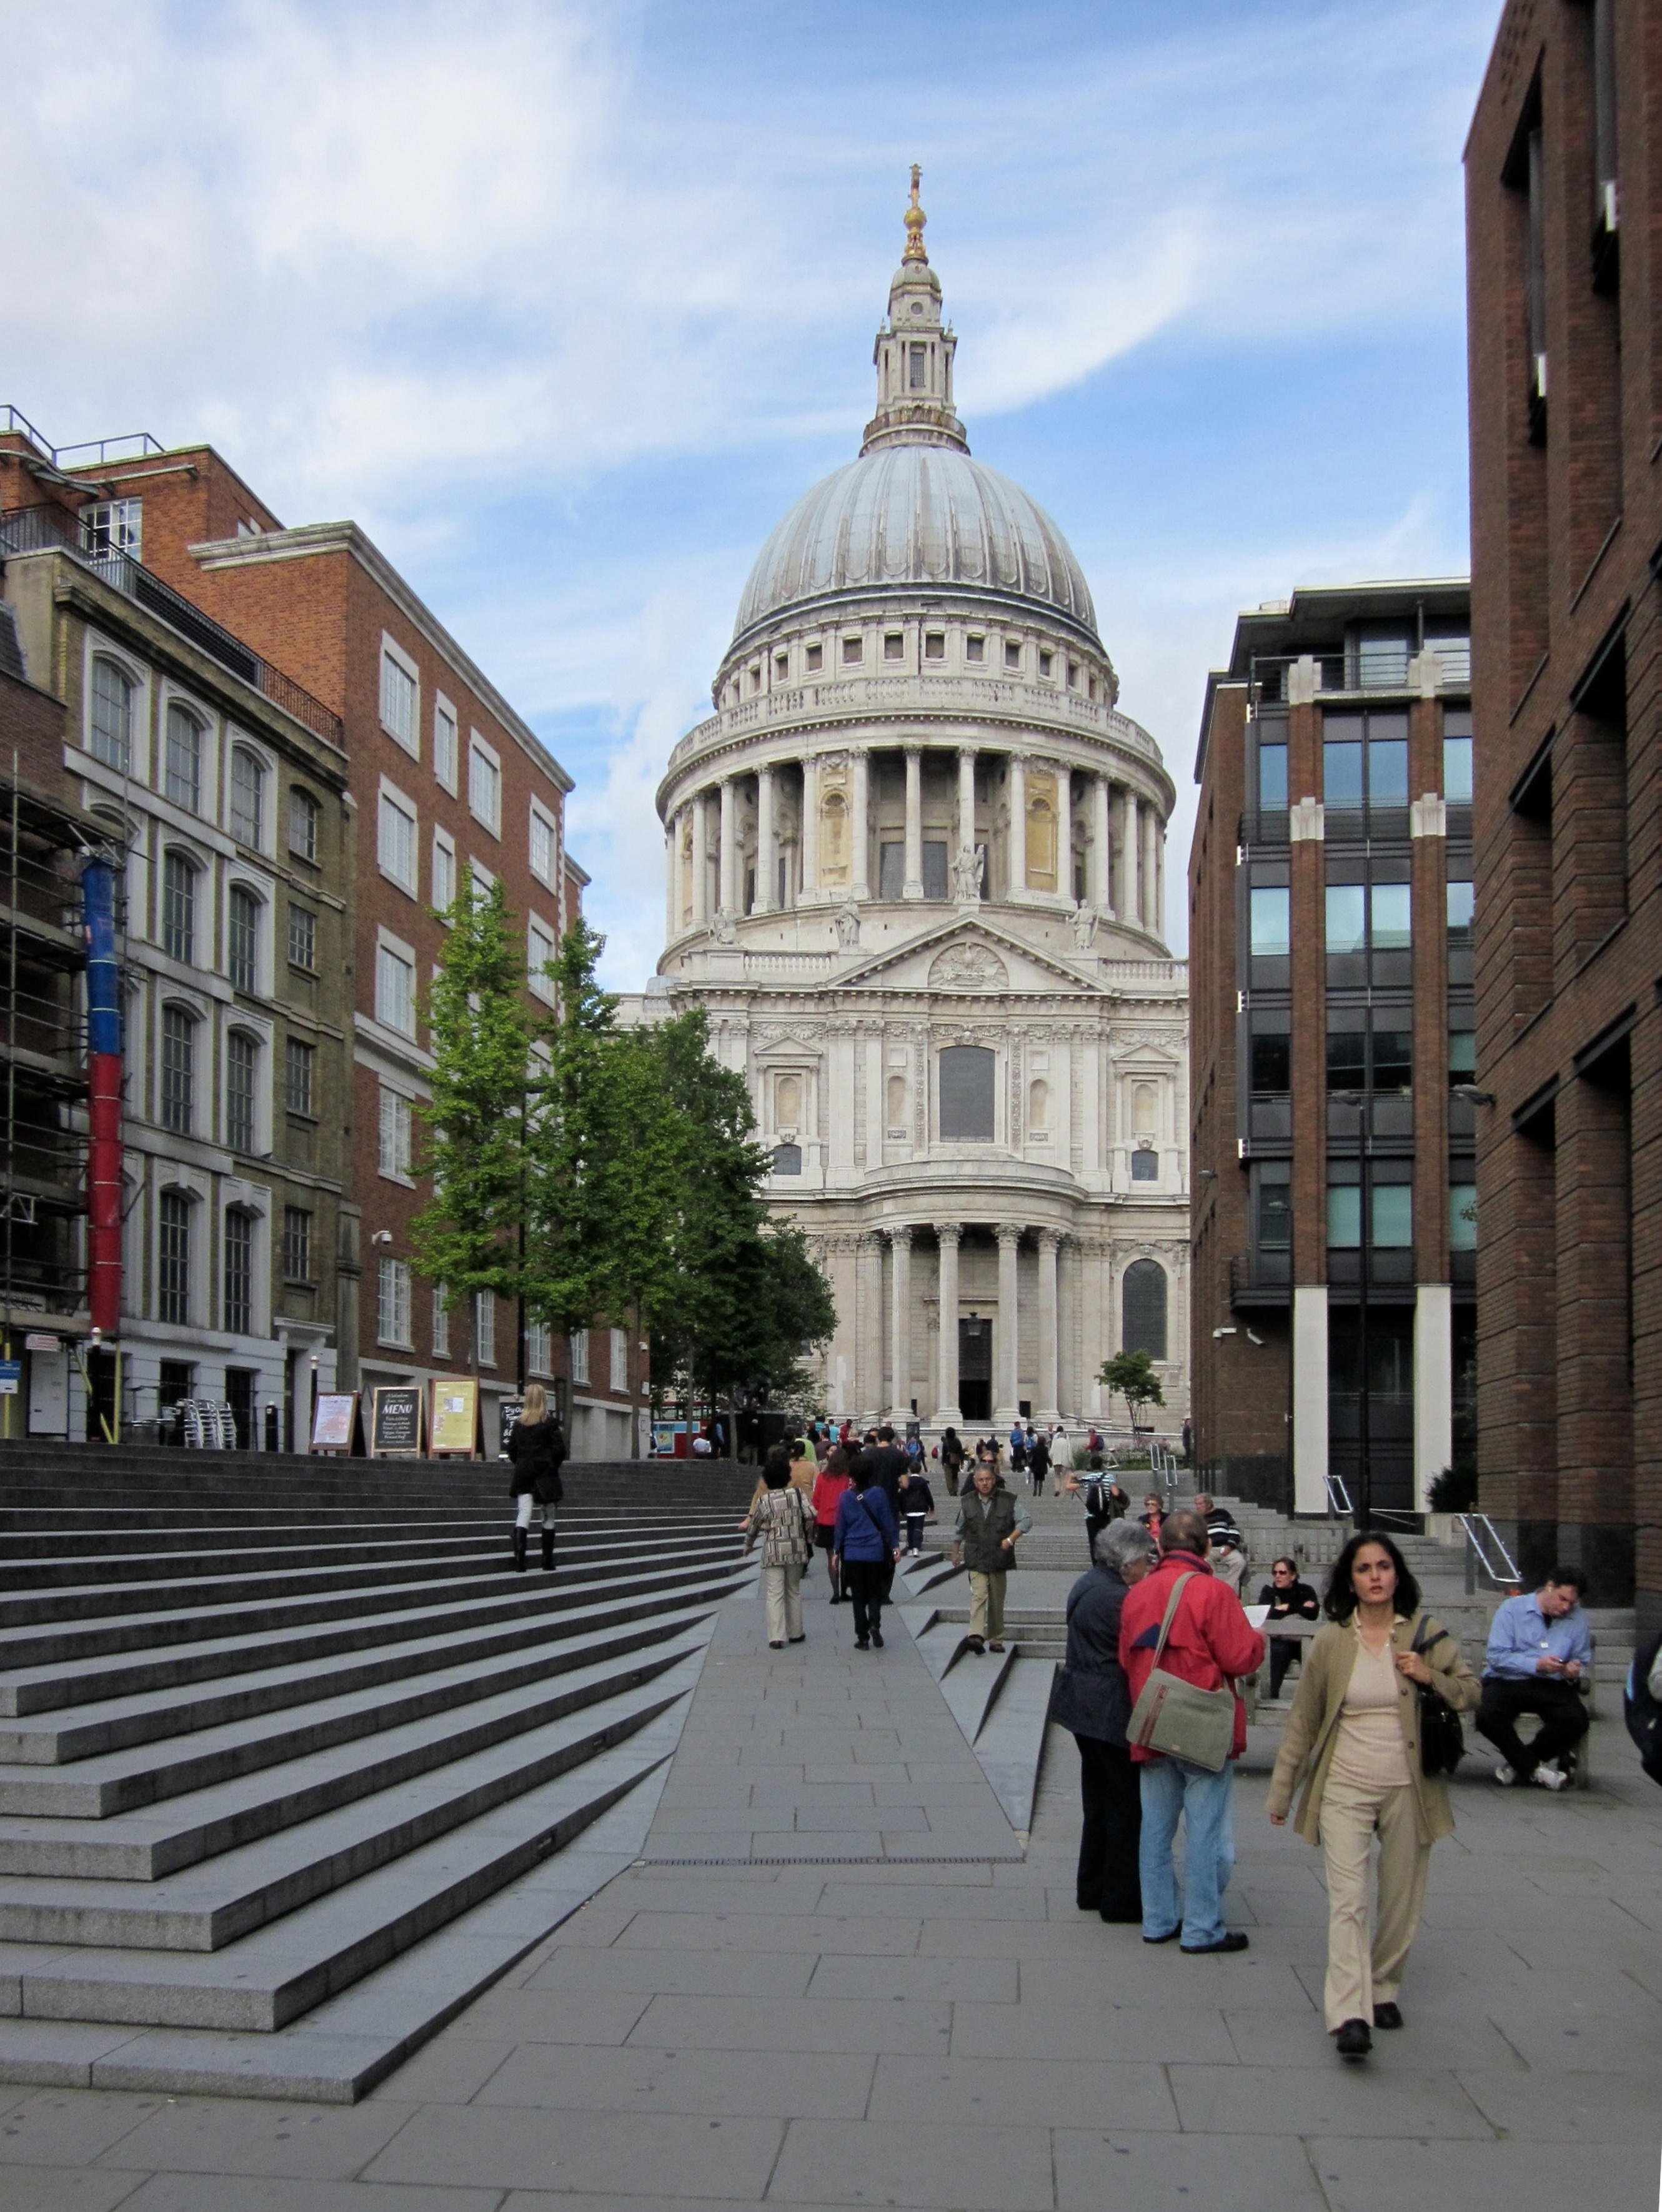
pedestrian, architecture, road, street, town, city, cityscape, downtown, plaza, landmark, facade, cathedral, tourism, public space, london, town square, neighbourhood, st paul's cathedral, urban area, human settlement